Lake Albert, New South Wales

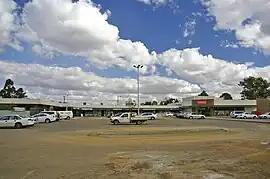
Lake Village Shopping Centre

Lake Albert is a suburb of the city of Wagga Wagga, New South Wales, Australia, on the shores of Lake Albert from which it is named. The suburb has three schools; Lake Albert Public School, Mater Dei Primary School and Mater Dei Catholic College. The Lake Village Shopping Centre, built-in 1980, is located within the suburb and houses Foodworks supermarket and specialty shops. The area is family-friendly and is often used for outside physical activities, barbeques, and playing on the playground. Boats are able to enter the lake and water skiing is permitted. Around the lake are light posts donated by families and businesses around Wagga. This allows for activities to take place at sunset/sunrise. Exercise stations are scattered around the lake and are free for any given use. Water taps for drinking are available for human and animals (dogs). Two blocks of toilets opposite to each other are around the lake.